Robert Caro

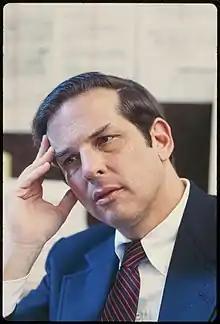
Caro in 1982

Caro gave a speech to introduce Senator Ted Kennedy on the second day of the 2004 Democratic National Convention, emphasizing the importance of courage in American leaders.